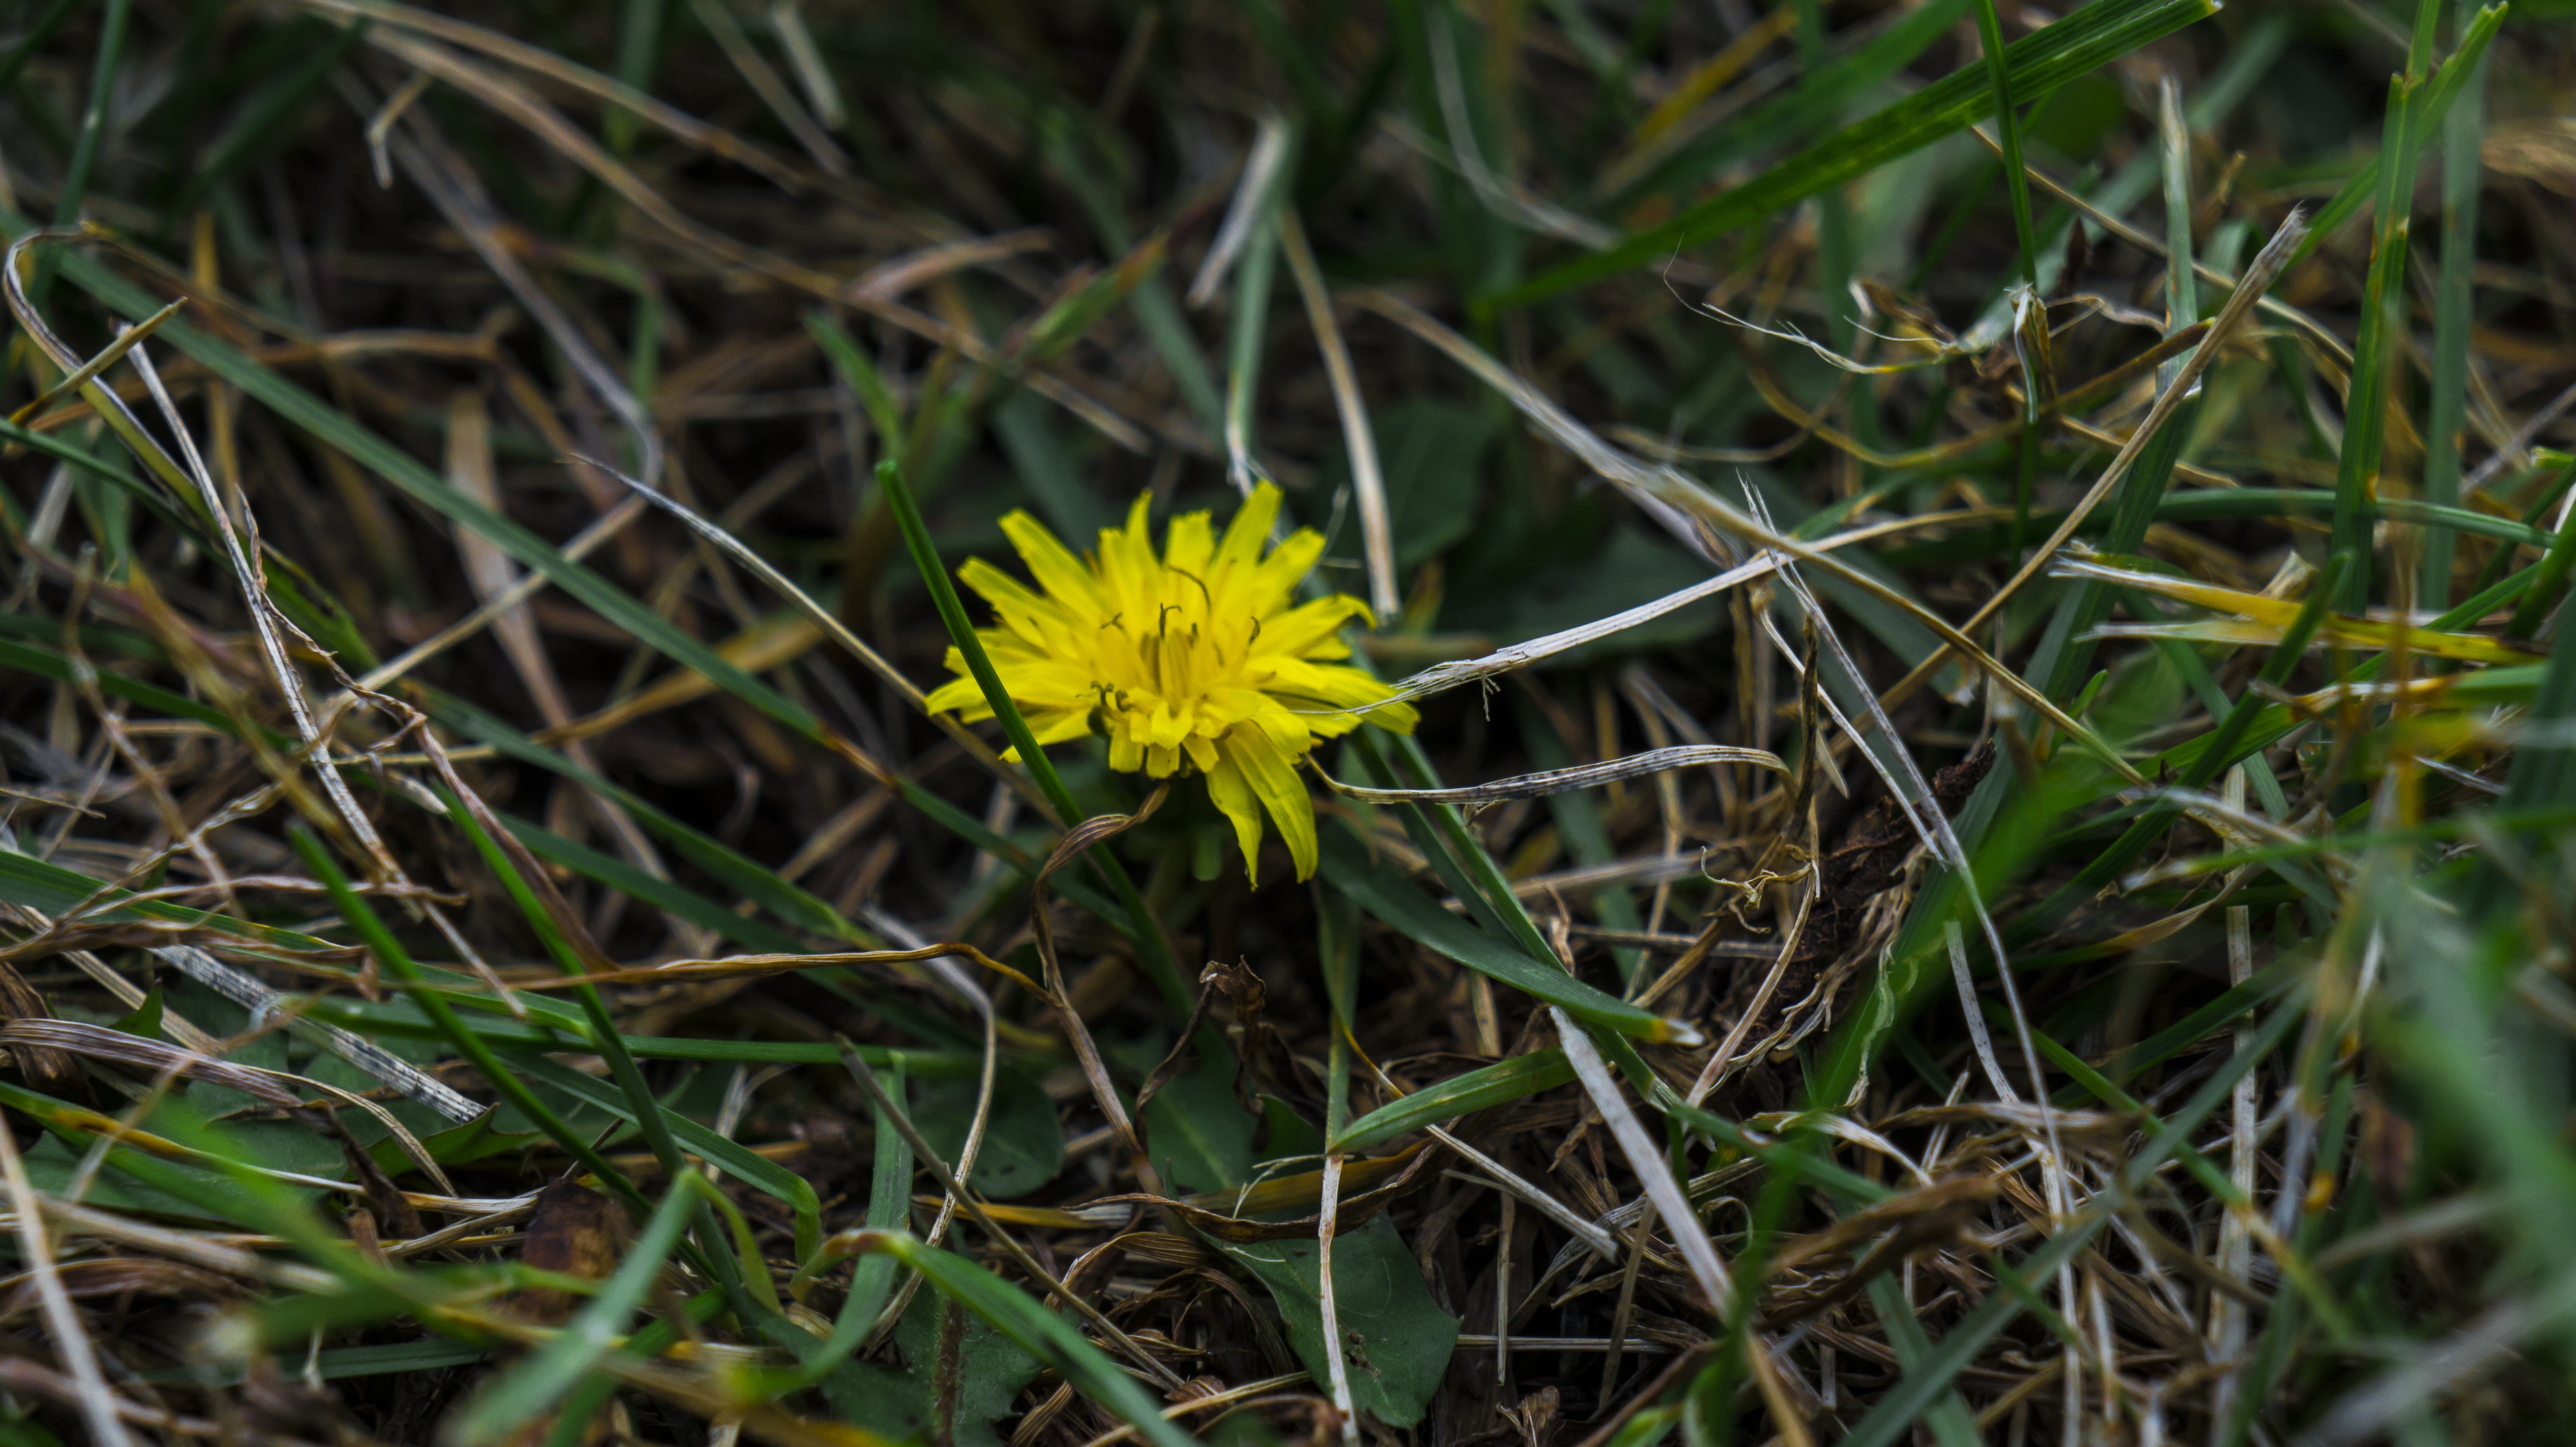
nature, grass, plant, lawn, meadow, dandelion, prairie, leaf, flower, green, botany, yellow, flora, fauna, wildflower, macro photography, flowering plant, daisy family, grass family, land plant, flatweed